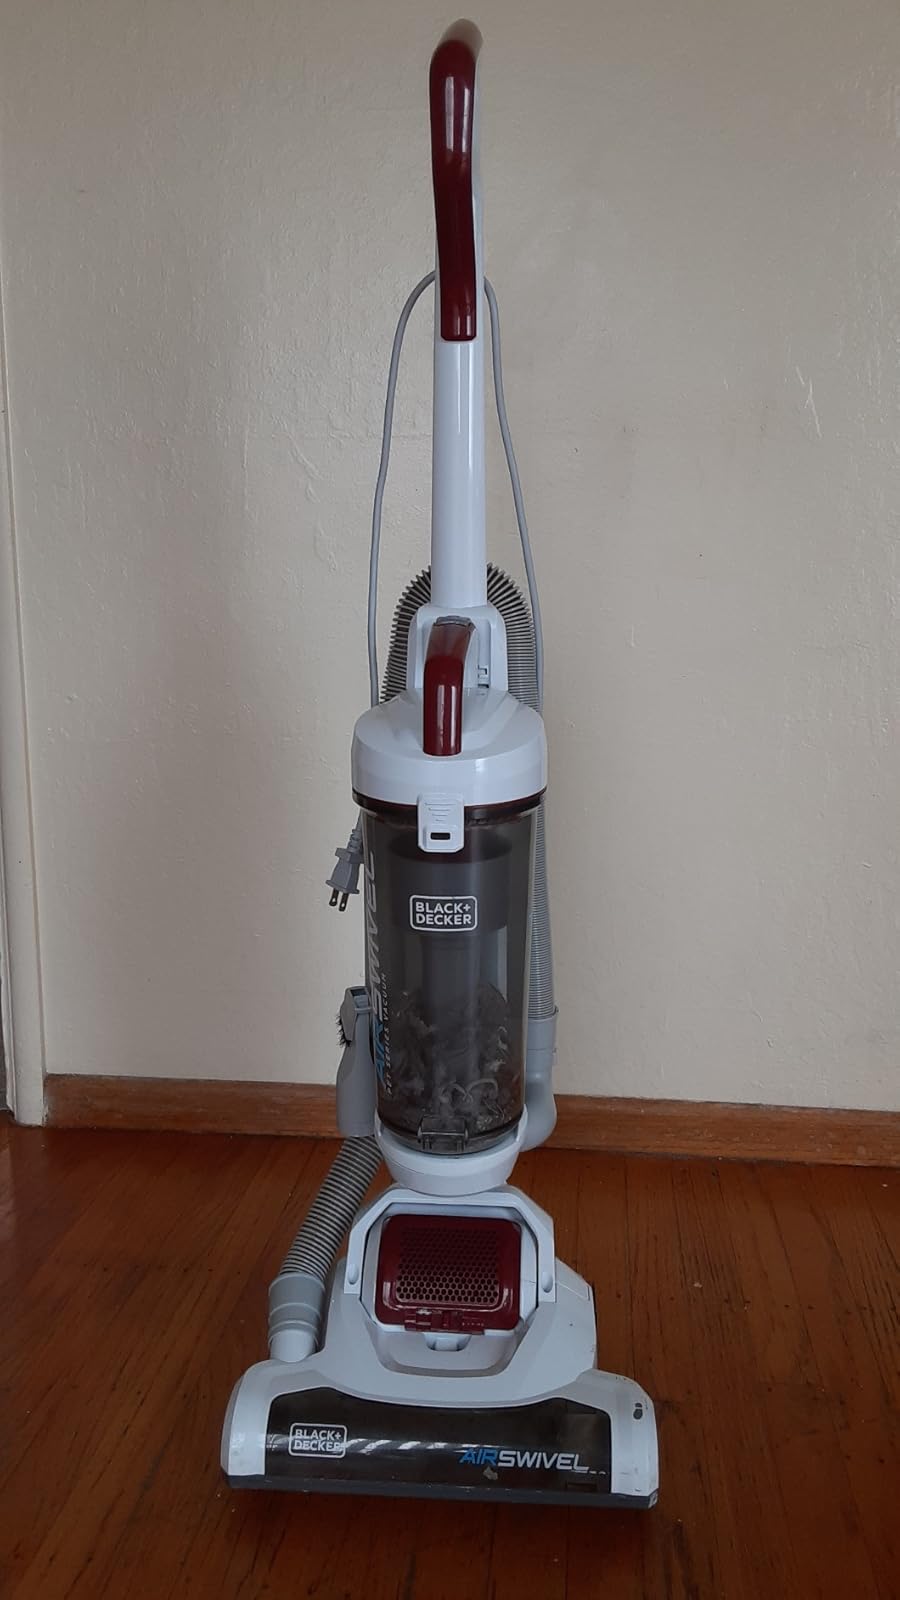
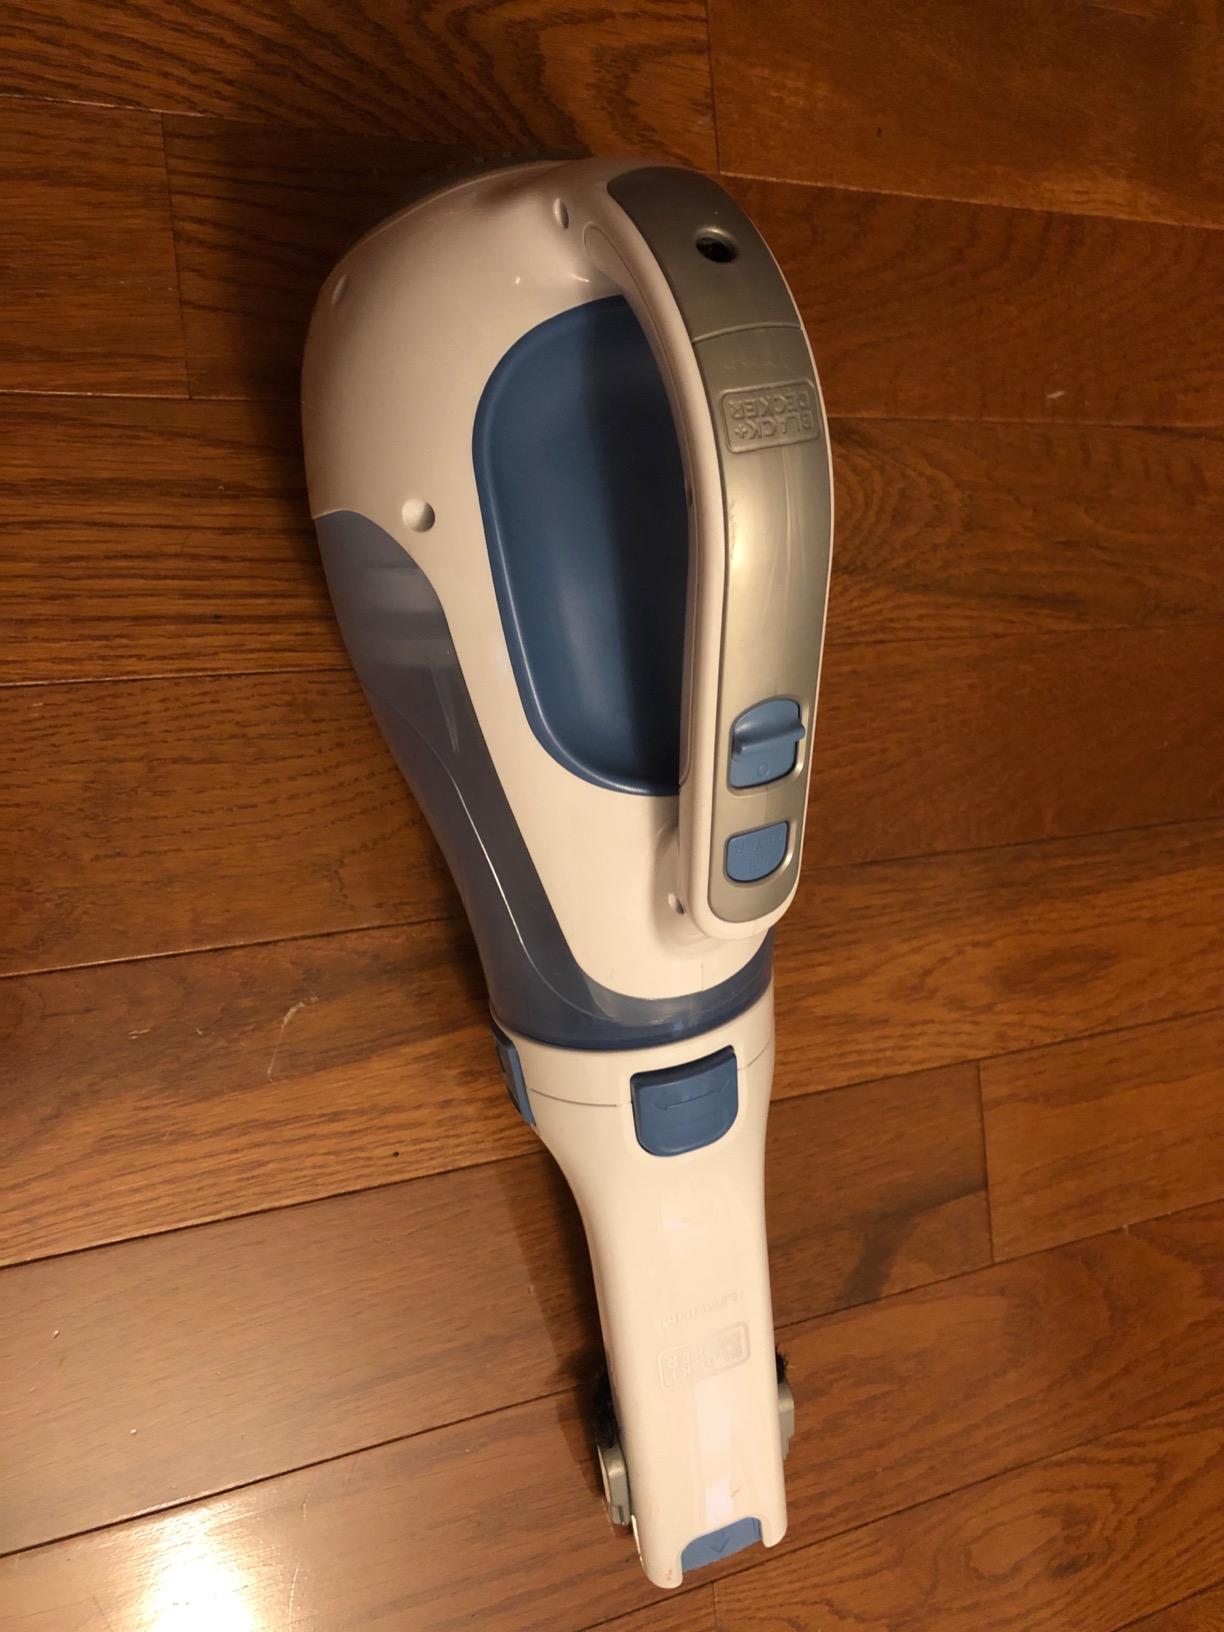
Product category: items_vacuum
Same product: no